Blackburn

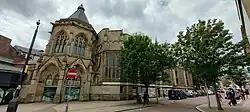
Blackburn Cotton Exchange Building

The construction of Blackburn's original, Italian Renaissance style Town Hall was completed in 1856 at a cost of £35,000, equivalent to about £1.5 million as at 2008. The architect was James Paterson and the contractors were Richard Hacking and William Stones. It originally housed a police station with 18 cells, a large assembly room, and a council chamber. A tower block extension was constructed in 1969 at a cost of £650,000, equal to about £6.6 million as at 2008. The tower block is not strictly an extension to the earlier building: the two buildings are connected only by an elevated, enclosed footbridge. The tower block was high and the top was above sea-level when built, although it has since been re-clad and these figures may have altered slightly. The two buildings are known locally as the "New Town Hall" and "Old Town Hall" respectively.